Jackie Hawker

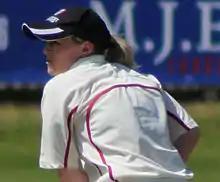

Jacqueline Louise Hawker (born 21 February 1981) is an English former cricketer who played as a right-handed batter and right-arm medium bowler. She appeared in one Test match and seven One Day Internationals for England between 1999 and 2002. She made her international debut against the Netherlands on 19 July 1999 and made her final appearance for England on 24 January 2002 against India. Prior to her full-international call-up, Hawker played for England under-19s at the age of 14, and later scored 56 runs for the England 'A' team against India in 1999. She played domestic cricket for West of England and Somerset.